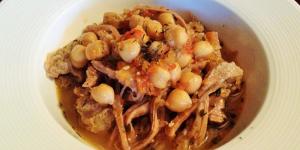
garbanzos con carne desmechada